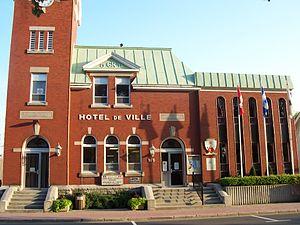
Hôtel de ville de Louiseville, Québec, Canada